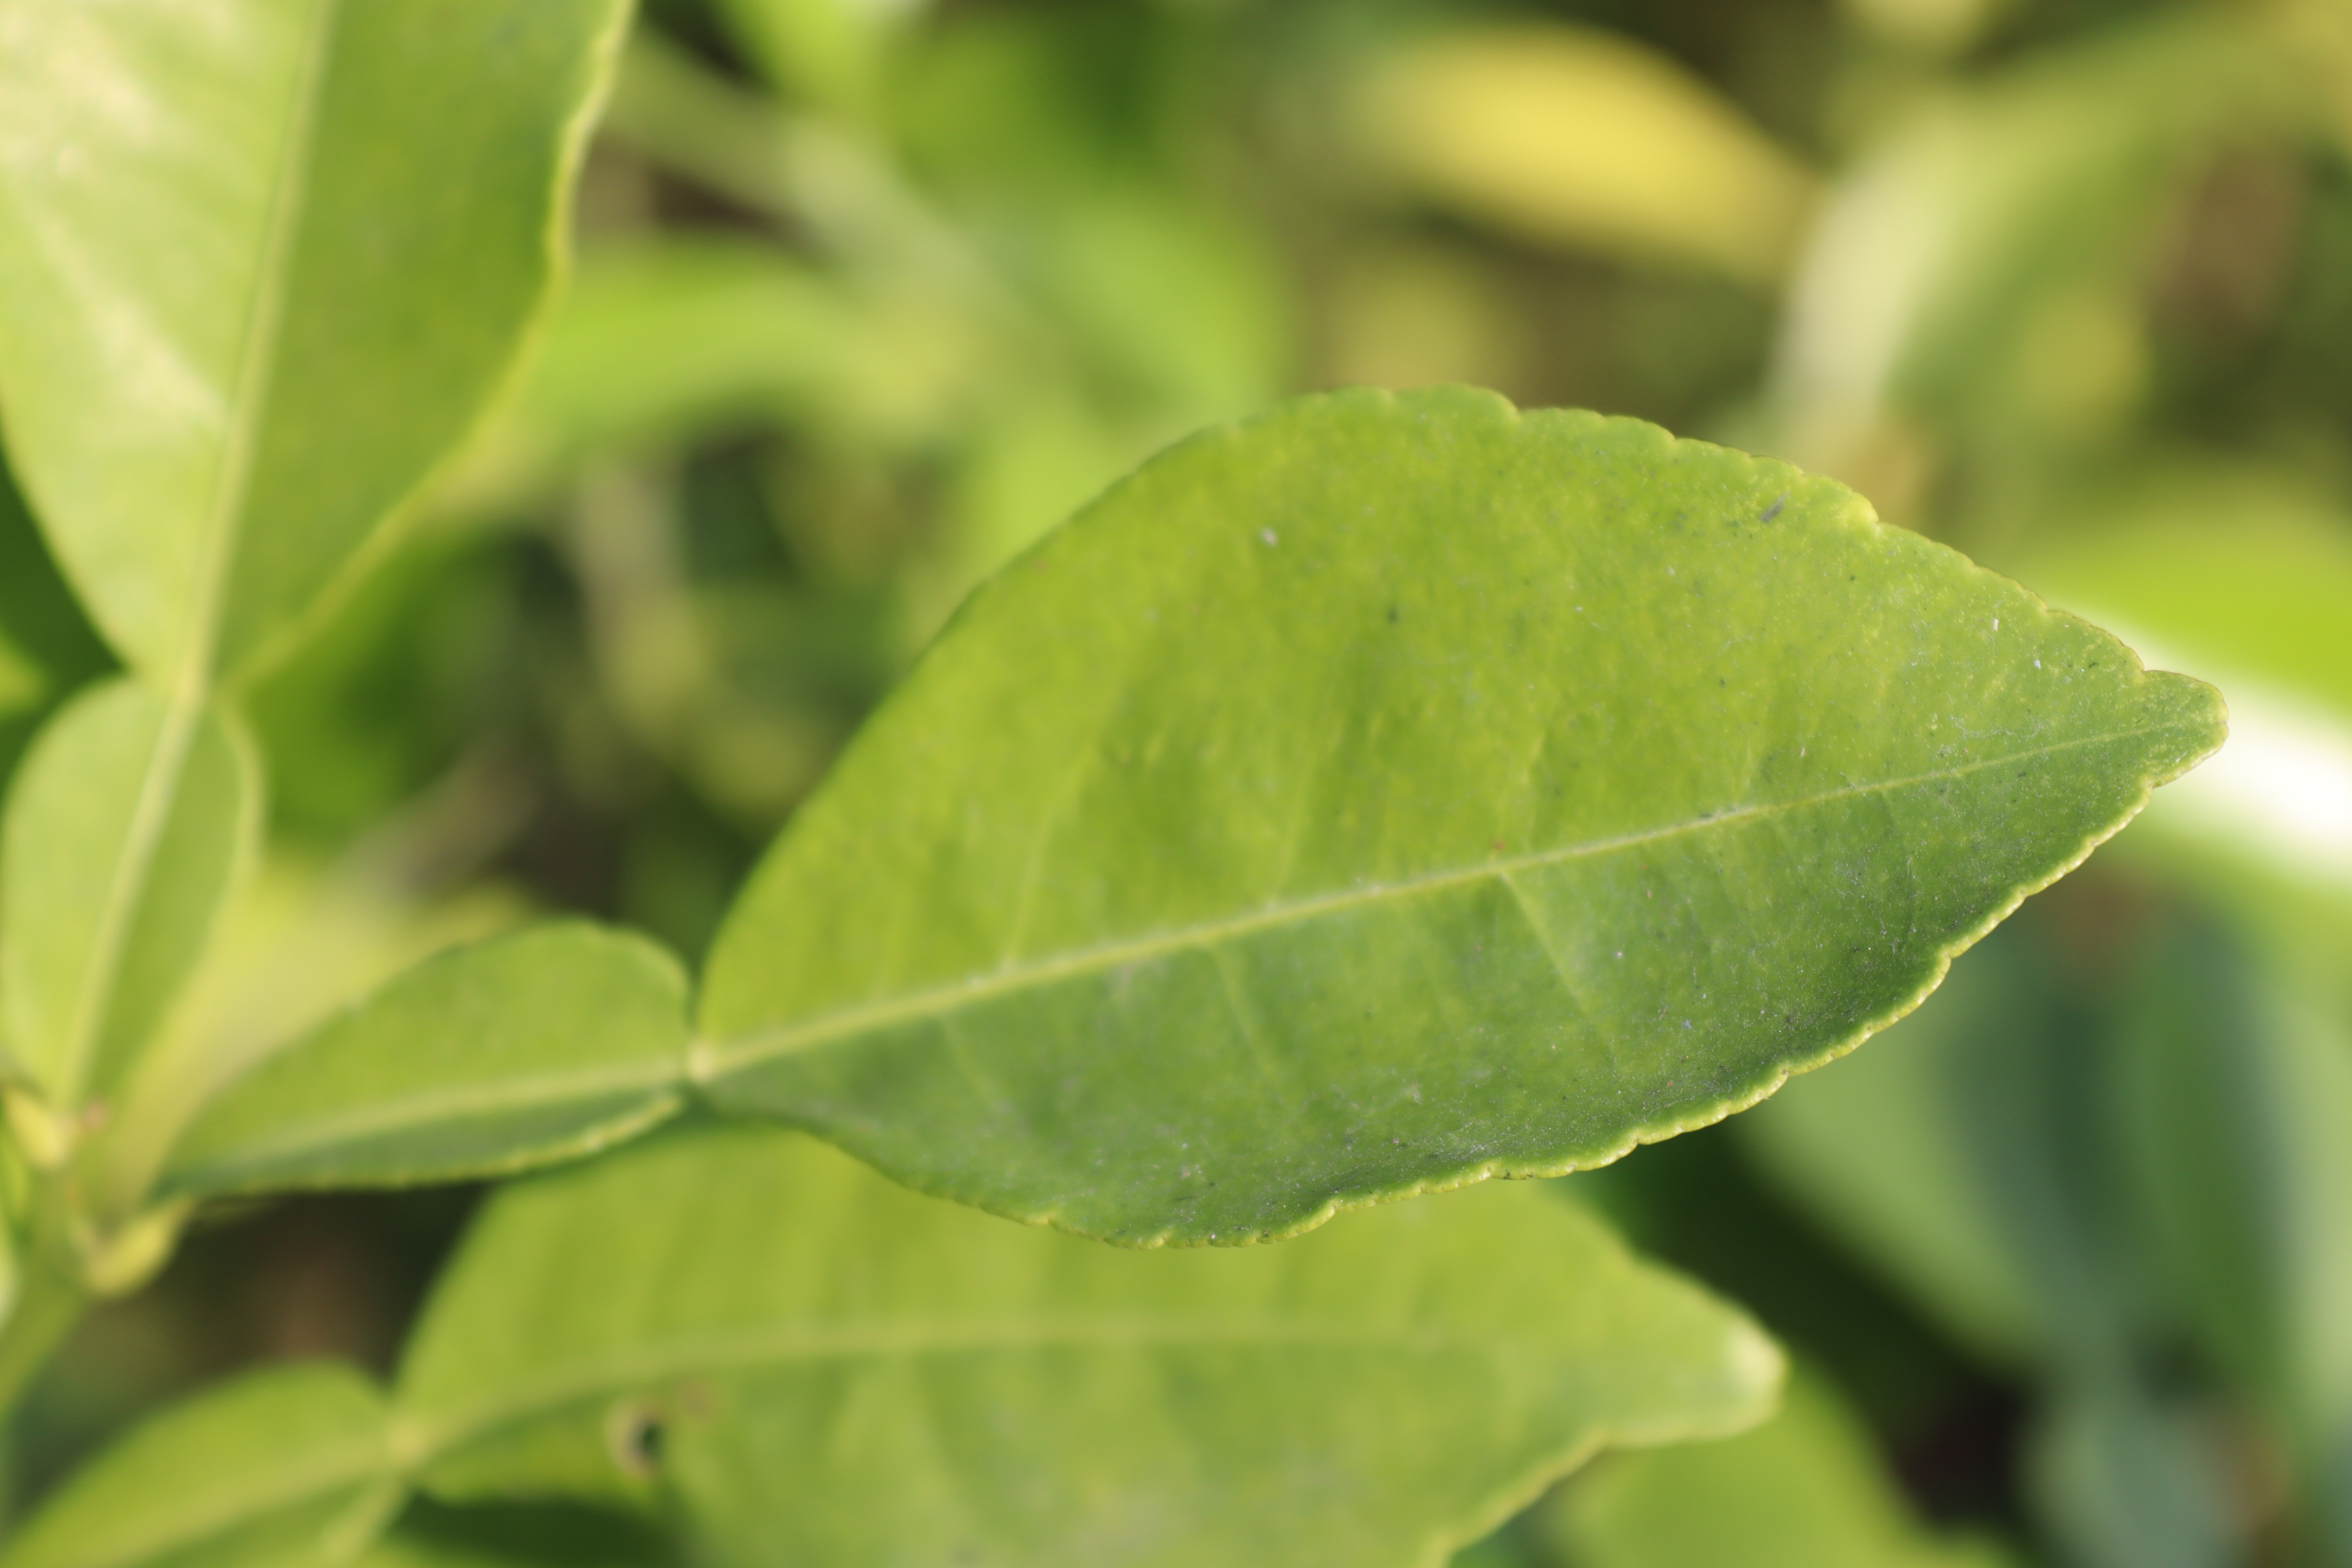
Mandarin leaf variety: Nagpuri